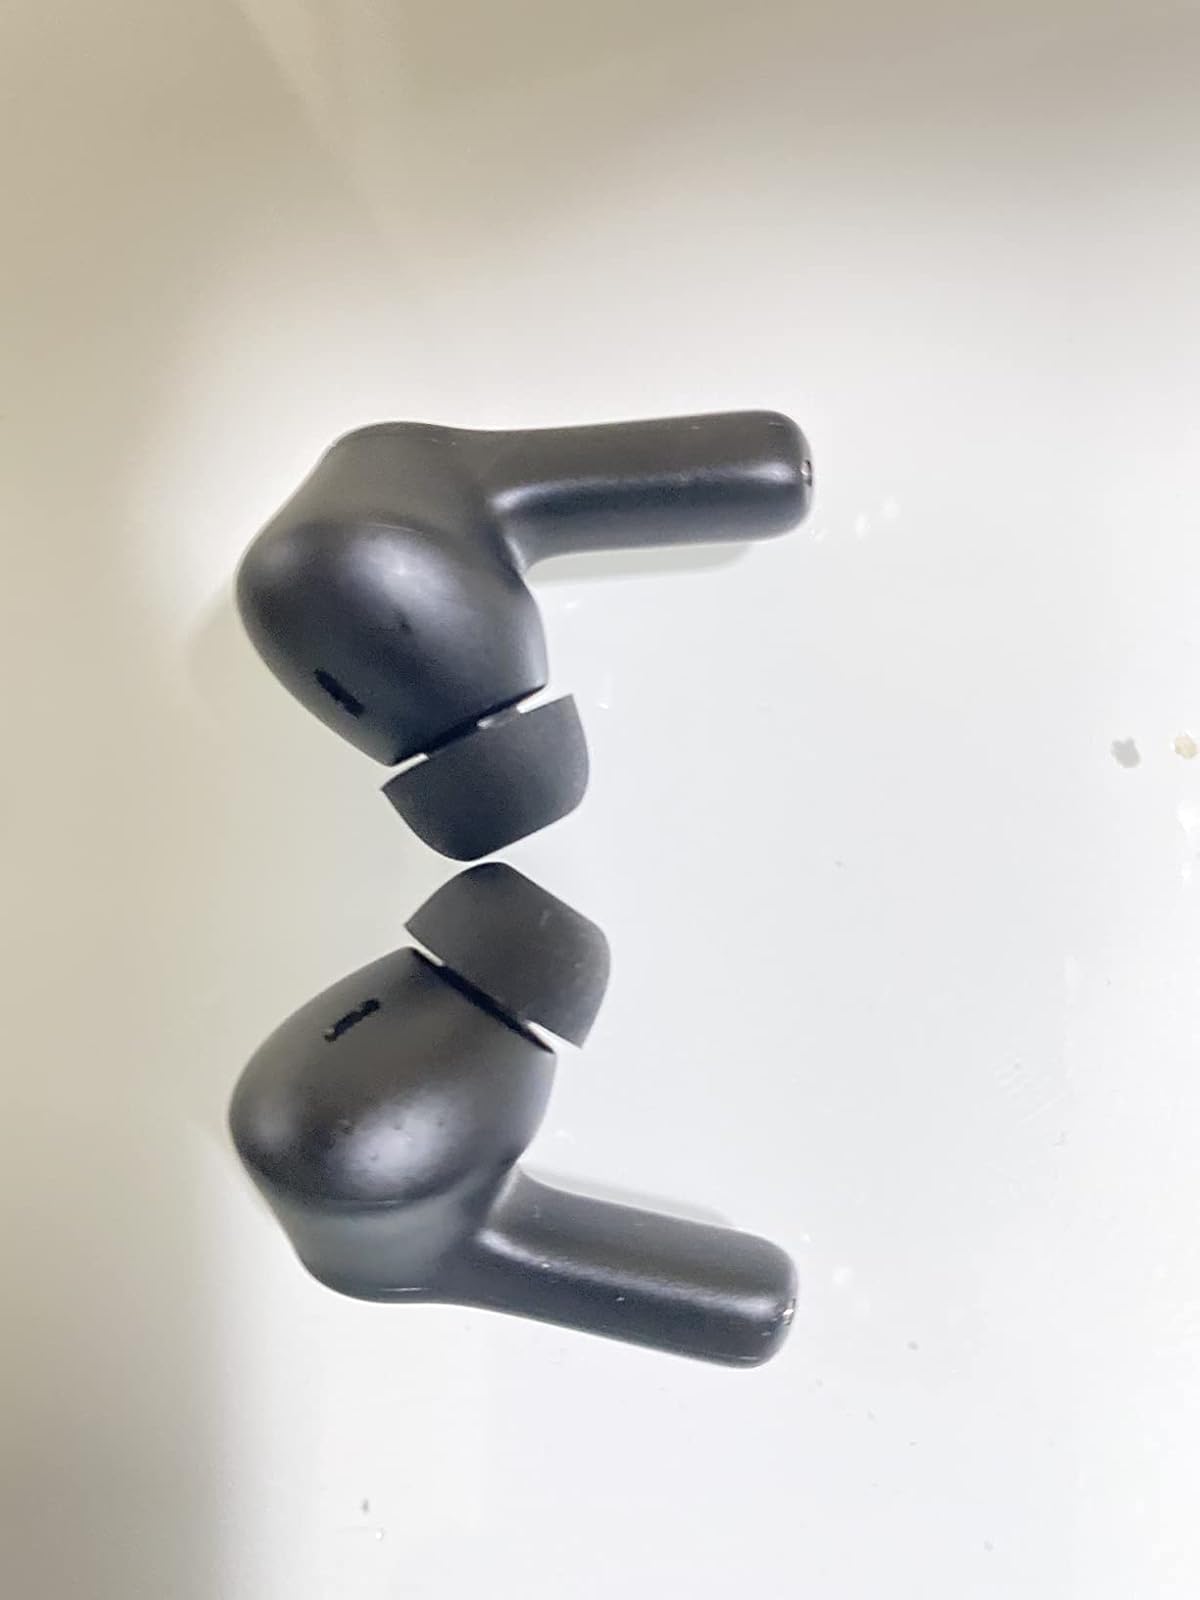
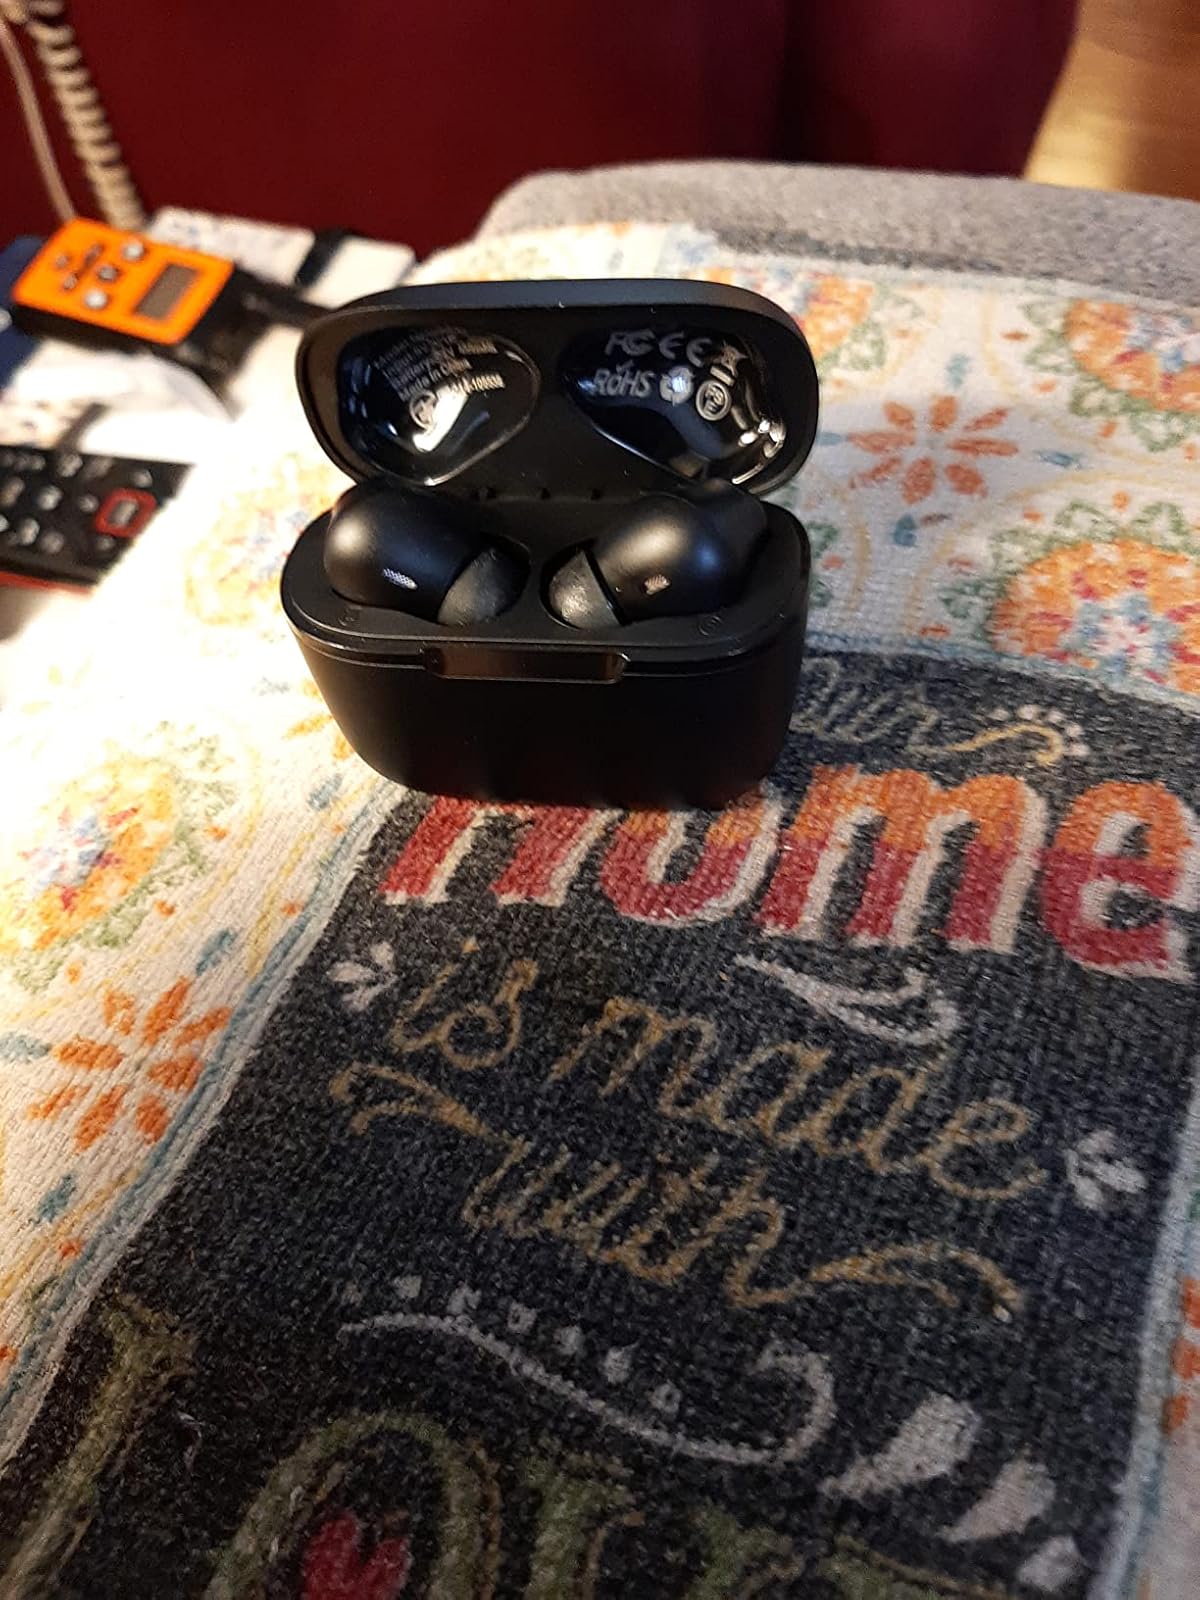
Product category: earbuds
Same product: yes